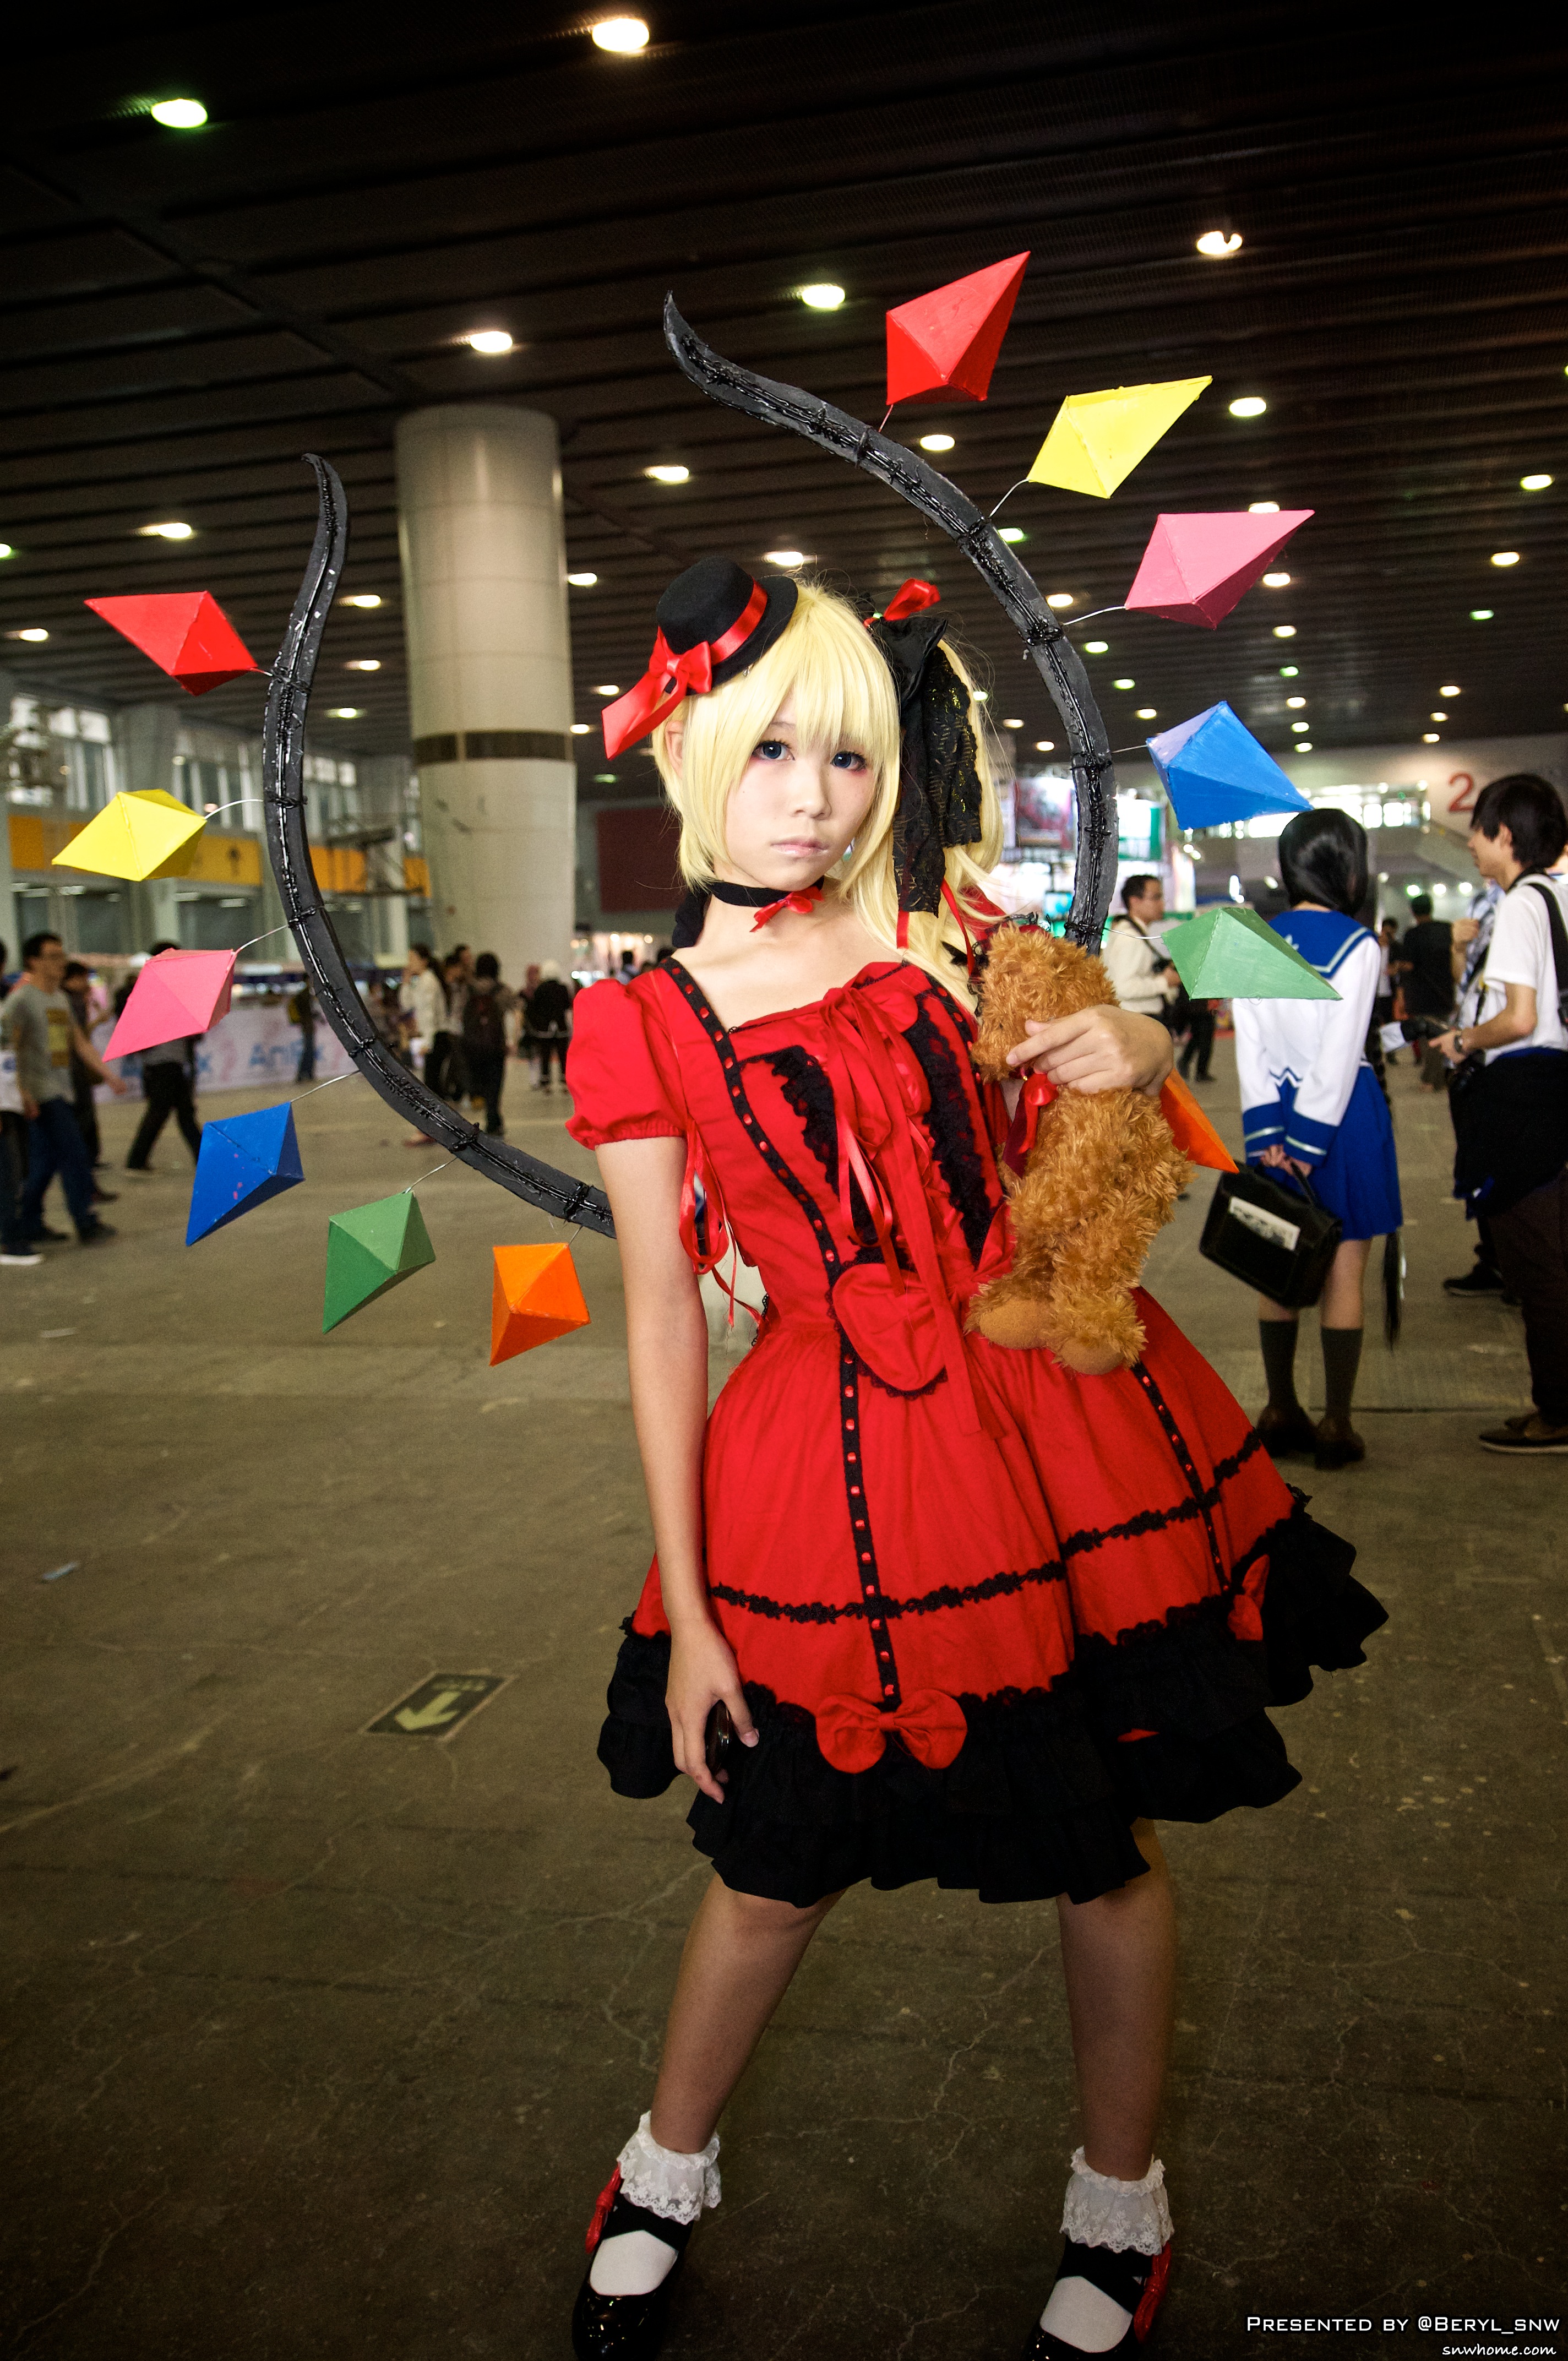
girl, game, clothing, cosplay, doll, girls, figure, performance, canton, costume, anime, comic, comiccon, guangzhou, pazhou, convention